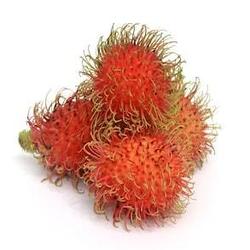
Label: Rambutan